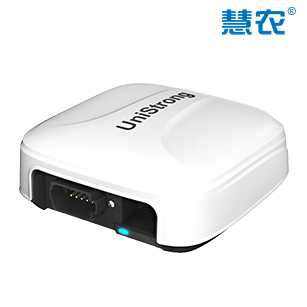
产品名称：慧农®MC5智能控制一体机
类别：终端产品
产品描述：该产品可应用于定位、自动驾驶、RTK等领域。具备支持GNSS卫星信号接收、RTK差分定位等主要功能。具有全星座全频点、高集成度、智能化等产品特点。